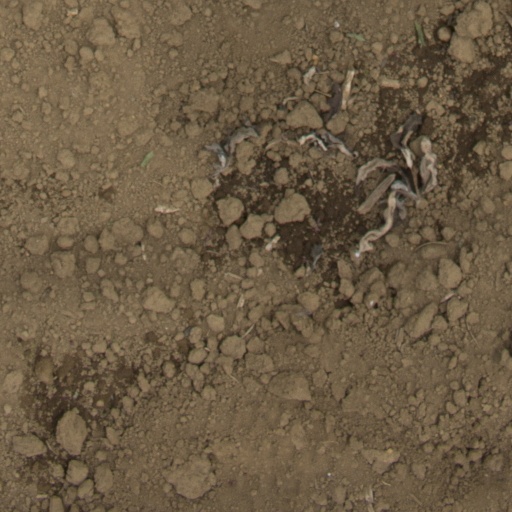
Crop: Jerusalem artichoke